West Side Elevated Highway

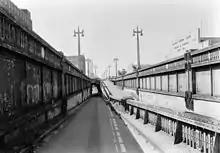
The old elevated highway, looking south on the southbound exit ramp for 19th Street, next to the Chelsea Piers. The ramp rising on the right is the southbound entrance ramp from 21st Street. This asymmetrical ramp layout only occurs here, on the first section built

Primarily, the Miller Highway consisted of six lanes, supported above the street level on steel columns, which were located at regular intervals (~80 feet) at the outer edges and center of the roadway. Longitudinal strength girders ran between the support columns along the direction of the roadway. The longitudinal girders supported the industrial looking balustrades and the median. Lateral strength girders ran between the support columns across the roadway, and was the location of the expansion joints. Smaller longitudinal and transverse floorbeams formed a lattice structure between major girders to support the road deck. The road deck consisted of reinforced concrete, on top of which the paved surface would sit. Originally this was Belgian block, and was eventually substituted or paved over with asphalt as construction materials matured. Drainage was provided at the expansion joints (on the older sections) or grated channels along the edge of the road (newest sections), with rainwater and snowmelt being plumbed to the street through scuppers and downspouts located at the main support columns. It was not uncommon during the life of the highway that it would be supporting not only traffic, but 6 to 8 inches of standing water. The high impermeable balustrades, the undersized scuppers, the use of salt to de-ice the highway, and the lack of drain cleaning / maintenance were all ingredients which contributed to the structure's demise.